12th Anti-Aircraft Brigade (United Kingdom)

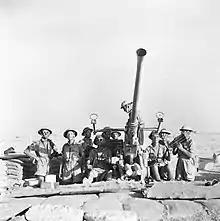
Bofors LAA gun in Libya, 6 June 1942.

The Battle of Gazala began on 26 May, and Rommel's Axis forces quickly broke into the British position. As 12 AA Bde fell back from the advanced LGs in a series of defensive deployments, its guns joined the garrisons of the boxes, eight 3.7-inch guns of 88th HAA Rgt and Bofors troops of 2nd LAA Rgt joining 29th Indian Infantry Brigade in El Adem. Although the box was isolated by Axis troops, it held out, with the HAA guns in two-gun detachments engaging tanks, vehicles and guns at close range with High explosive, Armour-piercing and Shrapnel shells. The brigade also lent troops of Bofors guns to roving 'Jock columns'. Eventually, Eighth Army was forced to evacuate the boxes and retreat towards Egypt, the garrison of El Adem slipping away during the night of 17 June. Tobruk was captured on 21 June, including 4 AA Bde HQ and a number of 12 AA Bde's detached units (RHQ, 277 and 282 Btys of 88th HAA Rgt, 107 Bty of 27th LAA Rgt). Conversely, 14th (West Lothian, Royal Scots) LAA Rgt of 4 AA Bde was outside the perimeter and. escaped capture: it was 'picked up' by 12 AA Bde during the retreat.